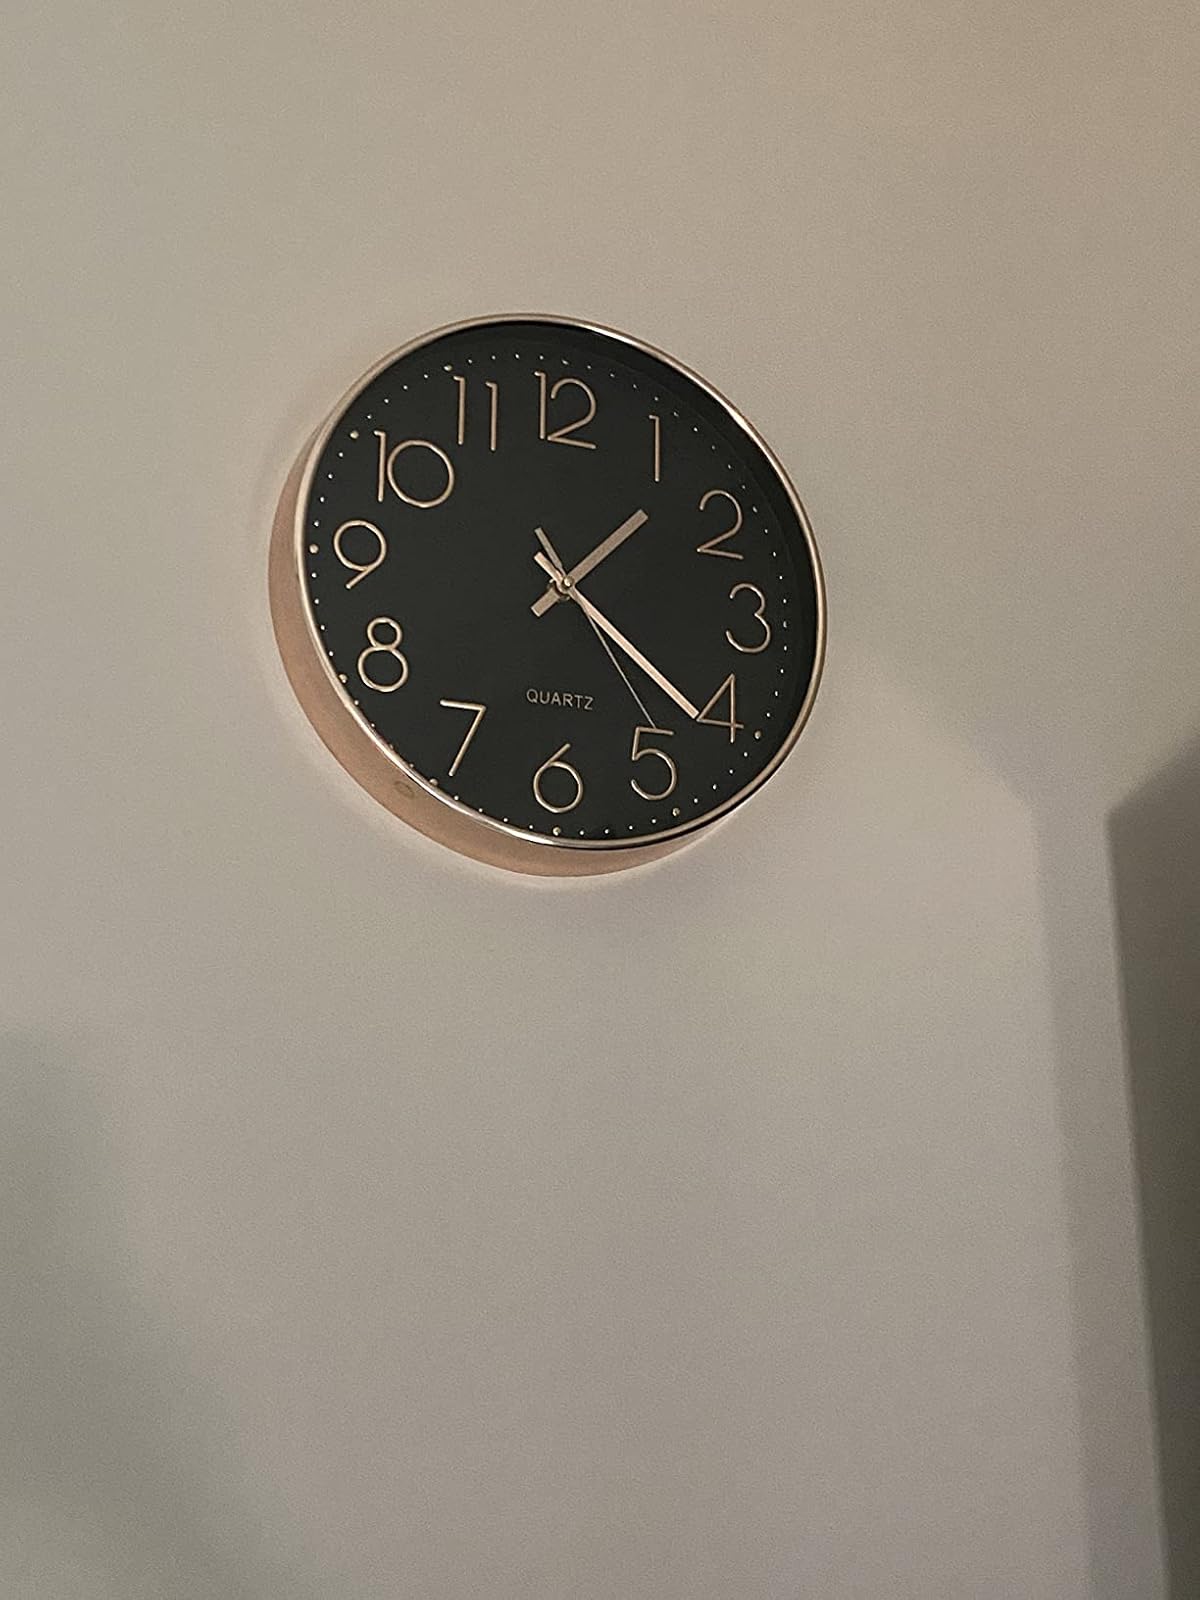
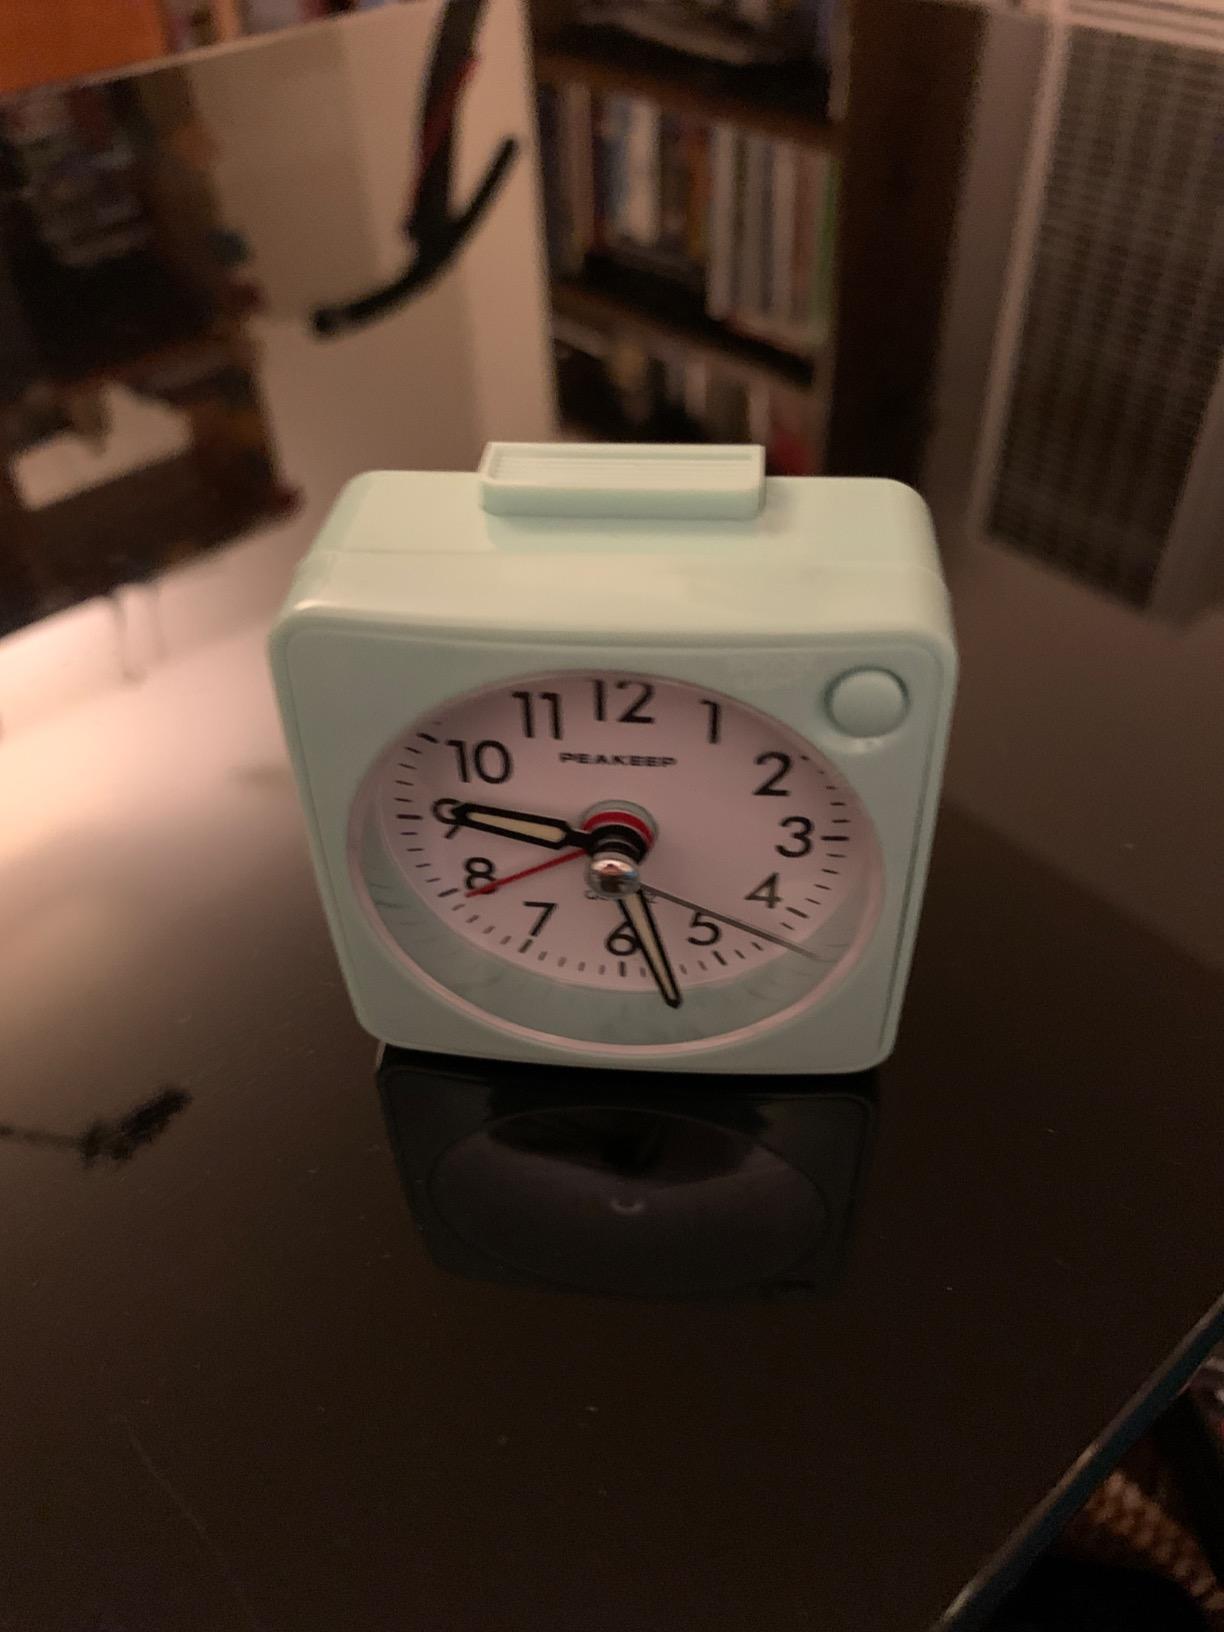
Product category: clock
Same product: no